Greece

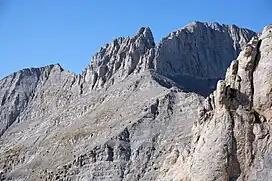
Mount Olympus is the highest mountain in Greece and mythical abode of the Gods of Olympus.

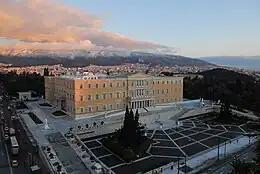
The building of the Hellenic Parliament (Old Royal Palace) in central Athens

Located in Southern and Southeast Europe, Greece consists of a mountainous, peninsular mainland jutting out into the sea at the southern end of the Balkans, ending at the Peloponnese peninsula (separated from the mainland by the canal of the Isthmus of Corinth) and strategically located at the crossroads of Europe, Asia, and Africa. Its highly indented coastline and numerous islands give Greece the 11th longest national coastline in the world, with ; its land boundary is . The country lies approximately between latitudes 34° and 42° N, and longitudes 19° and 30° E, with the extreme points being: the village Ormenio in the North and the islands Gavdos (South), Strongyli near Kastellorizo/Megisti (East), and Othonoi (West). The island Gavdos is considered the southernmost island of Europe.